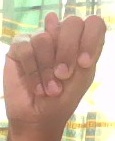
ASL sign: N